Zoo TV: Live from Sydney

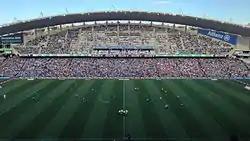
Sydney Football Stadium, the venue for the filmed performance

U2 faced difficulties with booking their November 1993 concerts in Sydney, Australia, where they wanted to stage a worldwide television broadcast to end the Zoo TV Tour. In early August 1993, after the Sydney Cricket Ground Trust rejected the band's application to perform at the Sydney Football Stadium in November, lead vocalist Bono publicly questioned the city's viability as a candidate to host the 2000 Summer Olympics; the trust's decision was made despite allowing concerts by Madonna and Michael Jackson to be held at Sydney Cricket Ground in November. U2 manager Paul McGuinness faxed all 29 members of the Sydney Olympics 2000 Bid Committee to inform them of the situation. John Fahey, the Premier of New South Wales, personally intervened to allow the Sydney concerts to take place, and an announcement was made on 15 August confirming them. Tickets went on sale on 23 August.